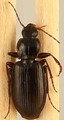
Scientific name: Calathus advena
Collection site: Rocky Mountains NEON (RMNP), plot RMNP_008